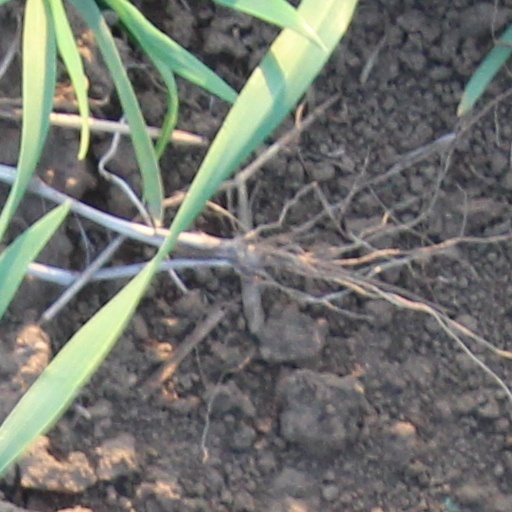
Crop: wheat